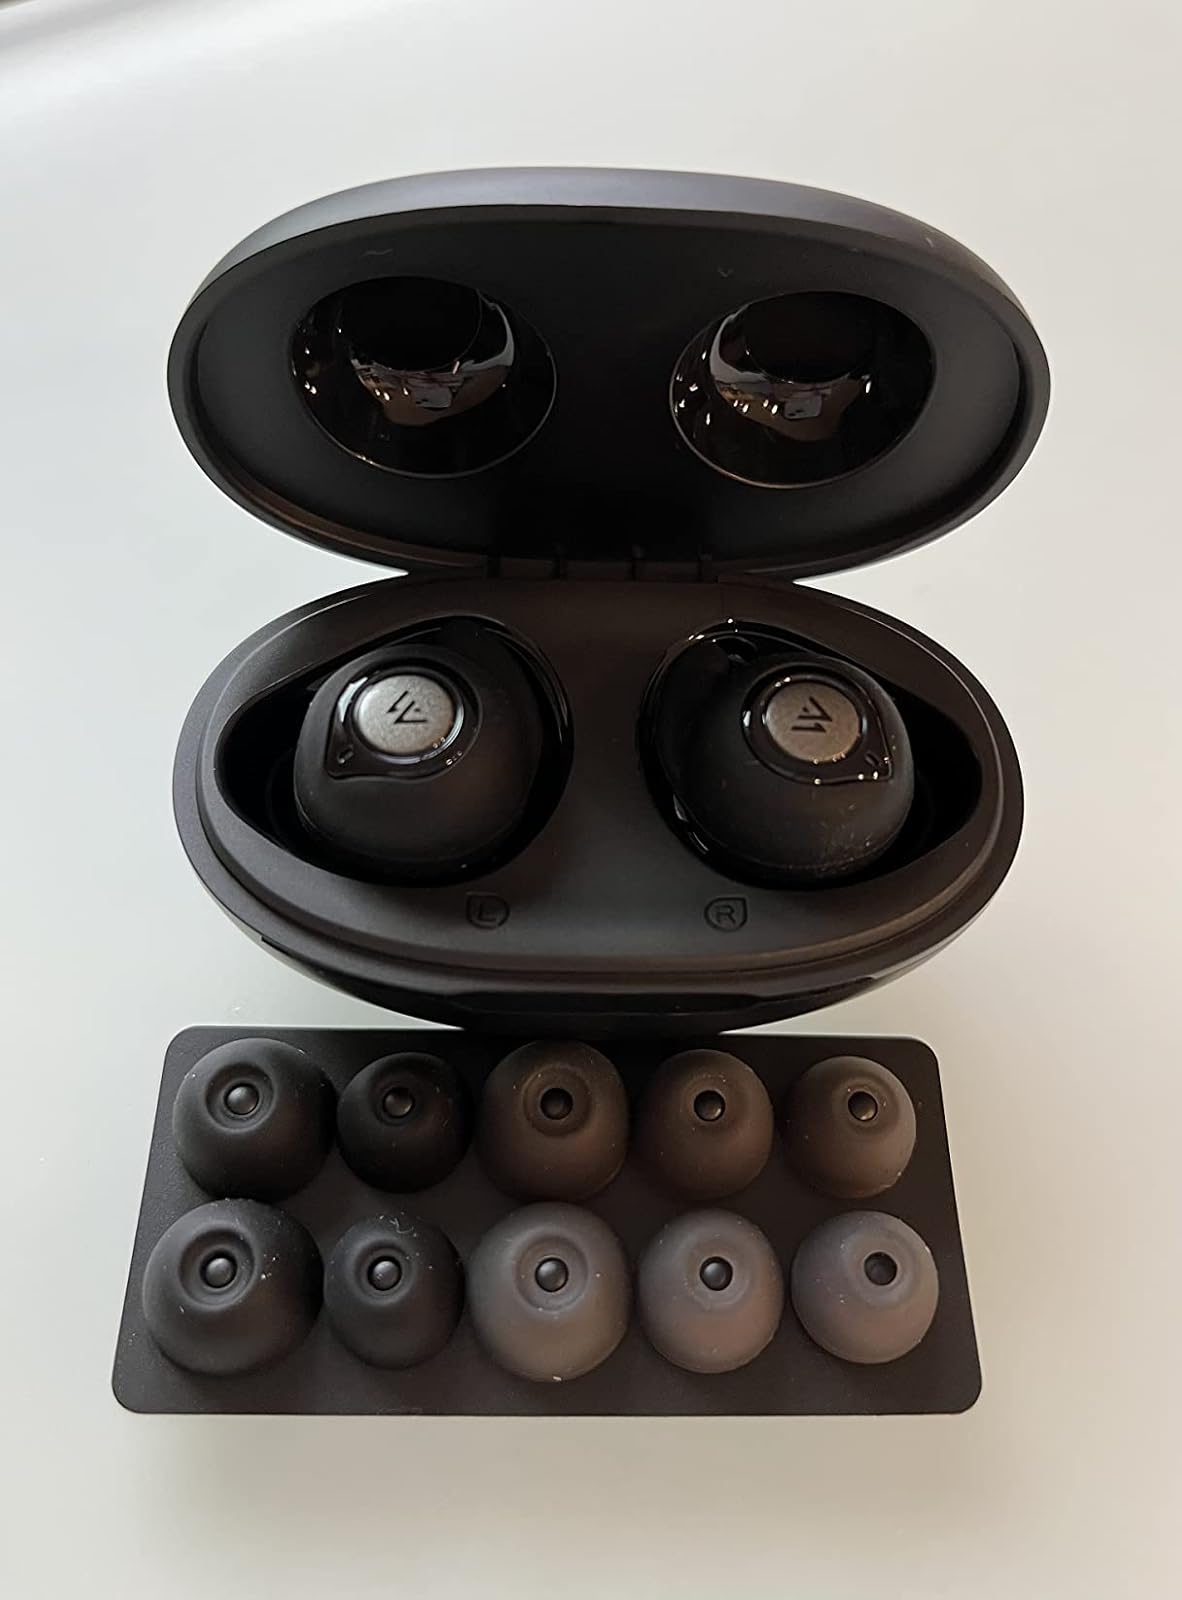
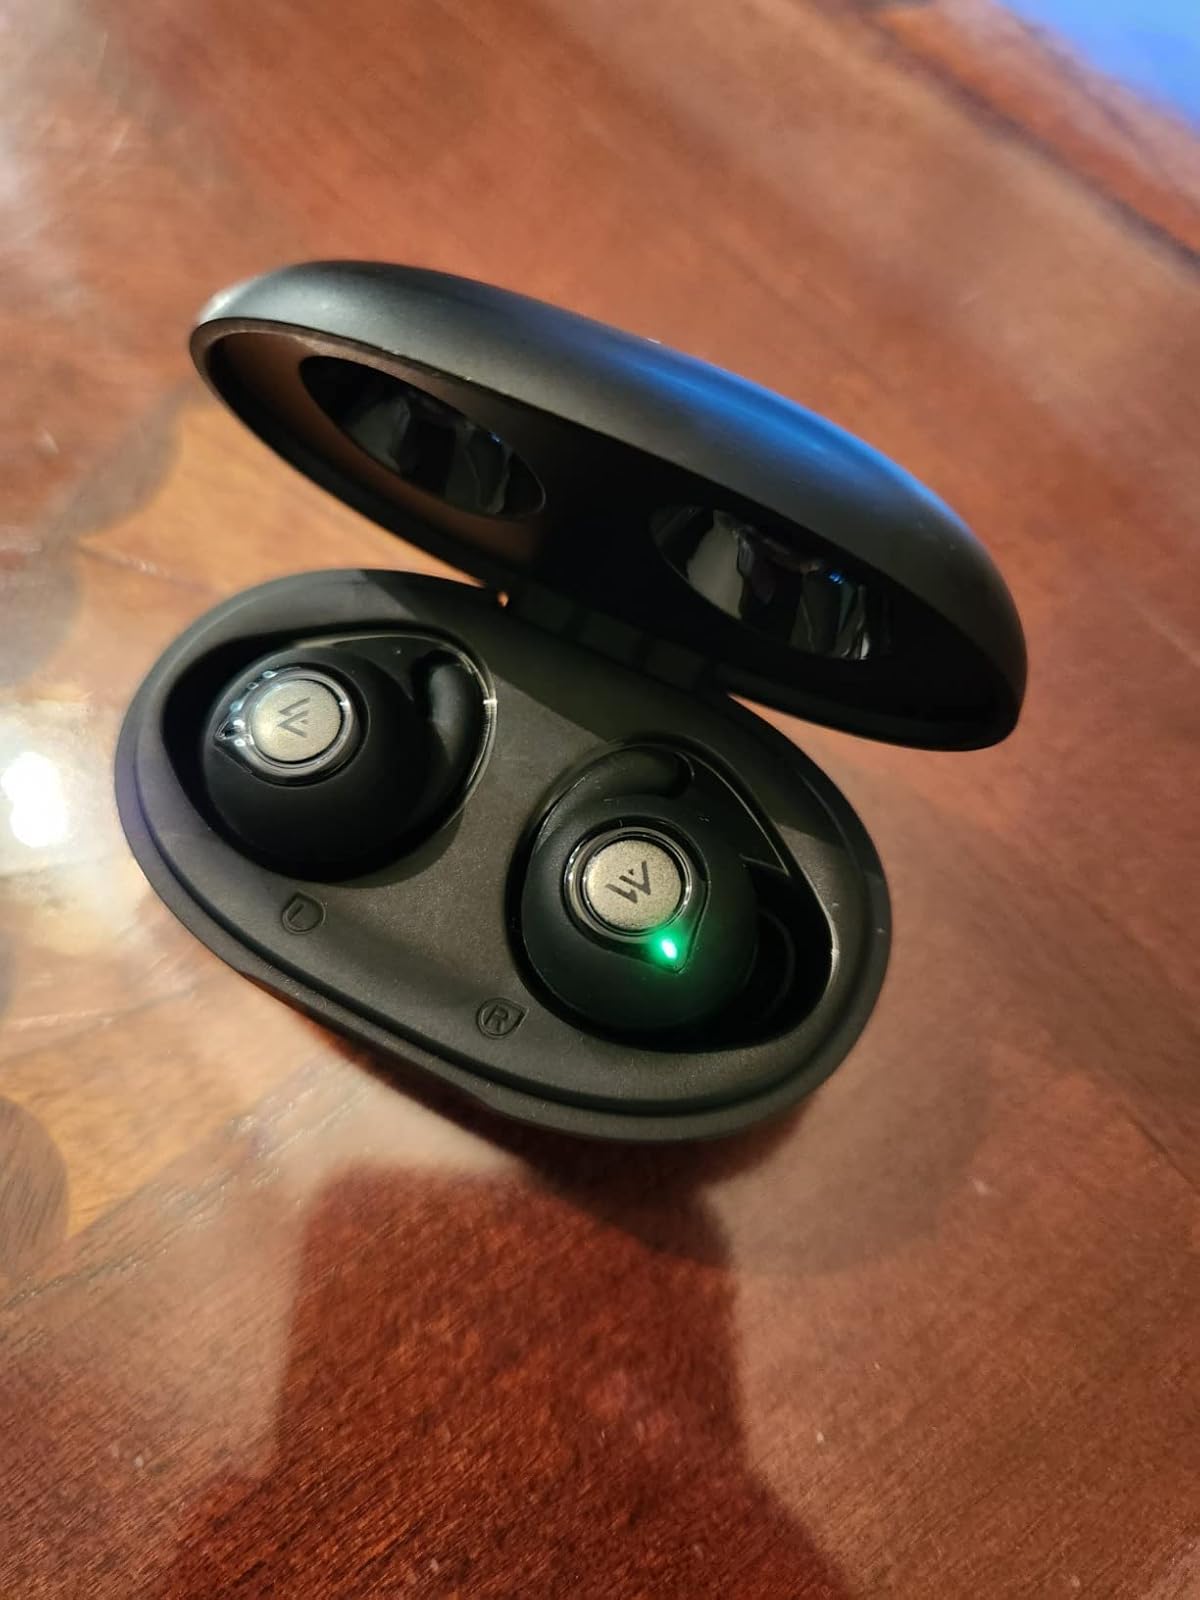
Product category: earbuds
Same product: yes